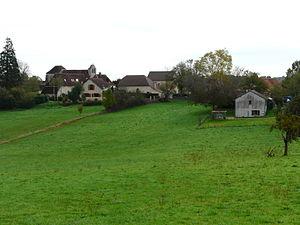
Le village de Limeyrat, Dordogne, France.
Limeyrat est une commune française située dans le département de la Dordogne, en région Nouvelle-Aquitaine.